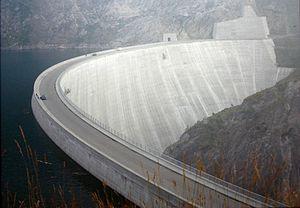
Le barrage de Luzzone est un barrage hydroélectrique dans le canton du Tessin en Suisse. Il a été conçu par Alfred Stucky et inauguré en 1962.